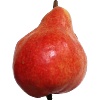
Label: Pear Red 1